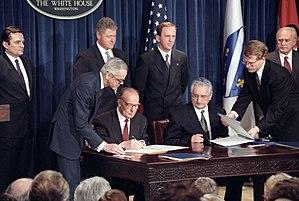
L'accord de Washington est un accord de cessez-le-feu entre la République croate d'Herceg-Bosna et la République de Bosnie-Herzégovine, signée dans le cadre de la guerre de Bosnie-Herzégovine à Washington le 18 mars 1994 et Vienne.